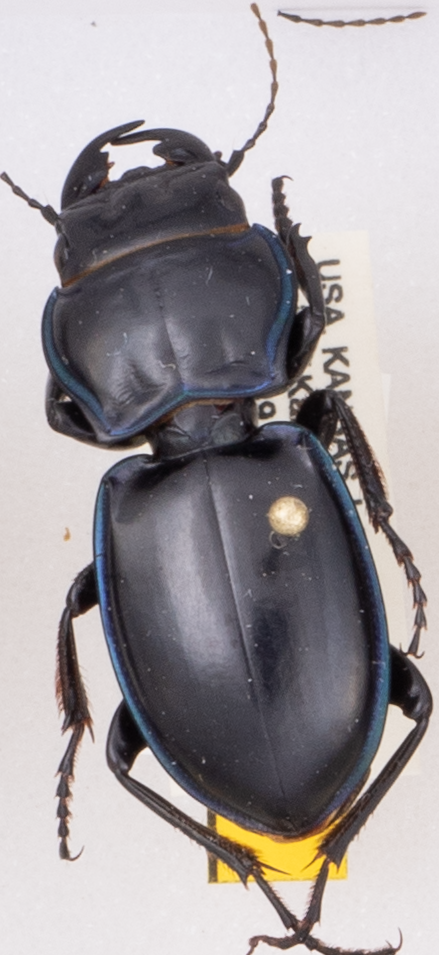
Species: Pasimachus elongatus
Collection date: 2019-07-09
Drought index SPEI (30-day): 0.9
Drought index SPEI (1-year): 1.45
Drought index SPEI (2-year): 0.71